Rathbun, Iowa

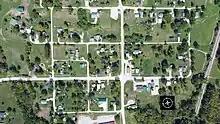
An aerial photograph of Rathbun, Iowa, taken on September 25, 2023

Rathbun is located approximately one mile west of the confluence of Walnut Creek and the Chariton River, about two miles south of the Rathbun Dam.